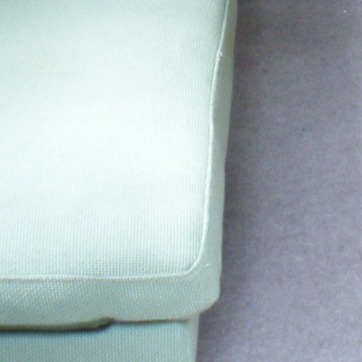
Material: fabric